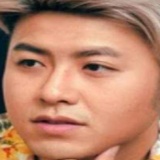
ca sĩ Akira Phan